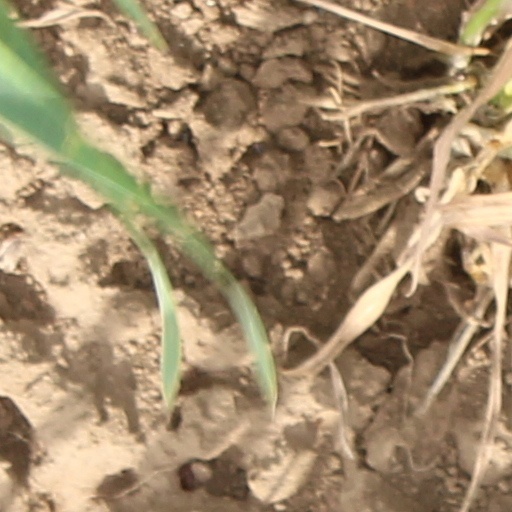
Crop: wheat